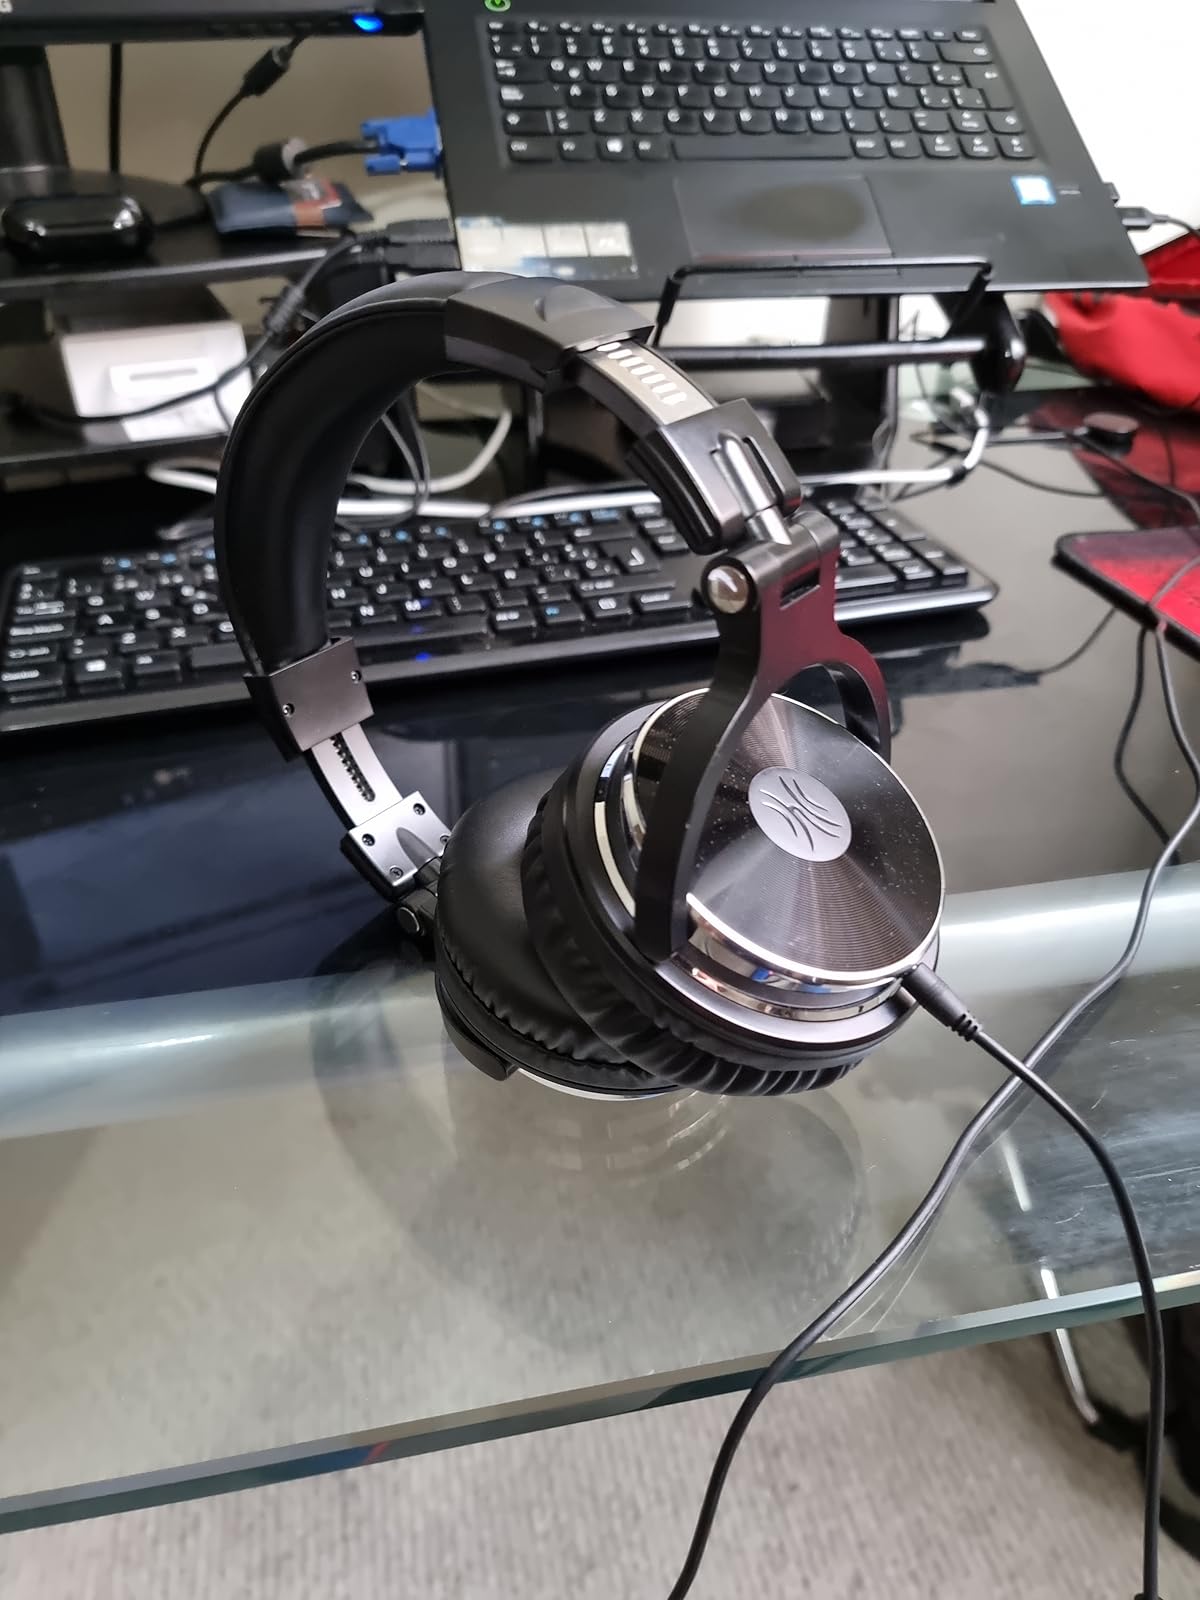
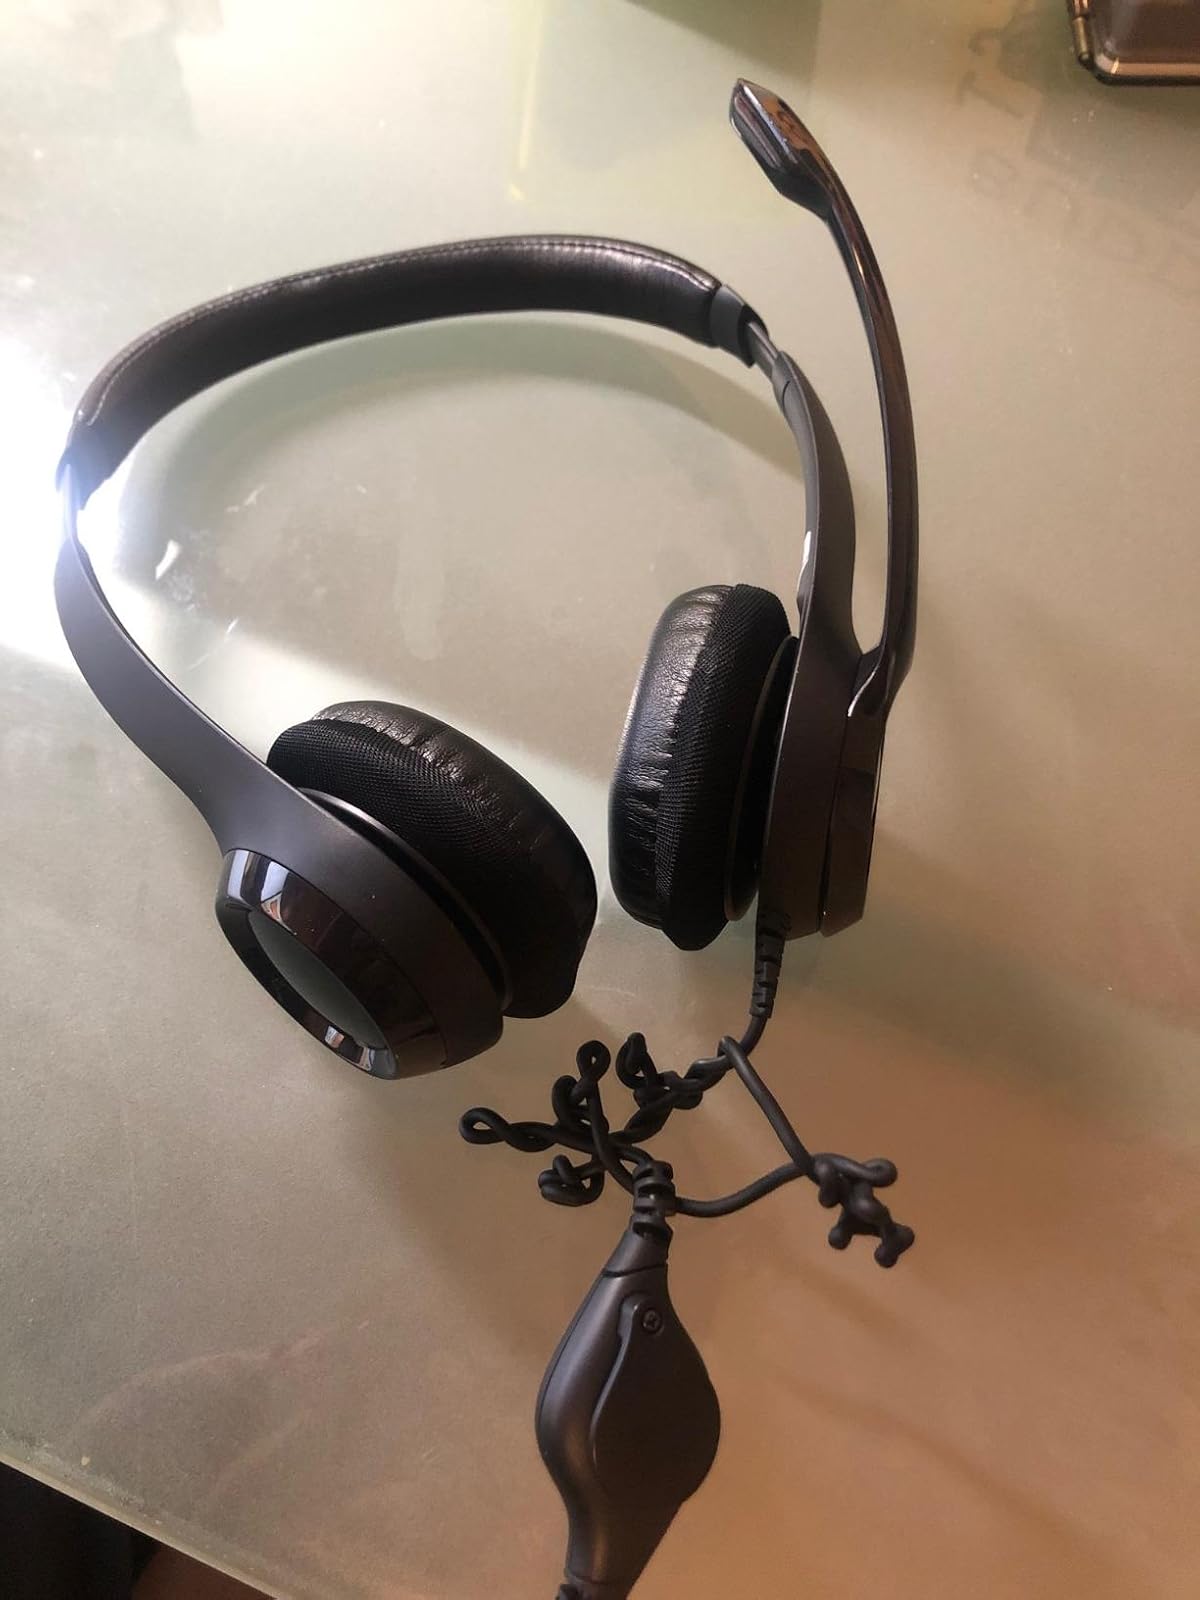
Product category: headphones
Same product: no